Antonio Brack Egg

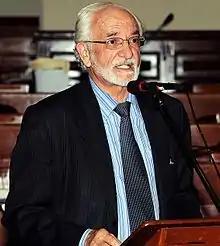
2010

Antonio José Brack Egg (3 June 1940 – 30 December 2014) was an agronomist engineer, an ecologist, and researcher. He was the first Peruvian Minister of the Environment. He is a national and international authority on issues pertaining to biological diversity and biocommercial development. He died after a brief hospitalization in 2014.